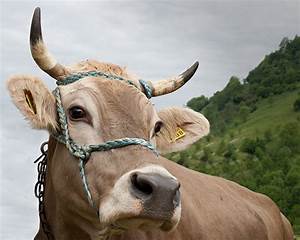
Label: mucca